Hubbert peak theory

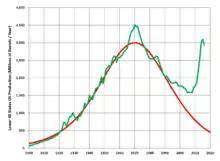
Hubbert's upper-bound prediction for US crude oil production (1956), and actual lower-48 states production through 2016

Hubbert's upper-bound estimate, which he regarded as optimistic, accurately predicted that US oil production would peak in 1970, although the actual peak was 17% higher than Hubbert's curve. Production declined, as Hubbert had predicted, and stayed within 10 percent of Hubbert's predicted value from 1974 through 1994; since then, actual production has been significantly greater than the Hubbert curve. The development of new technologies has provided access to large quantities of unconventional resources, and the boost of production has largely discounted Hubbert's prediction.